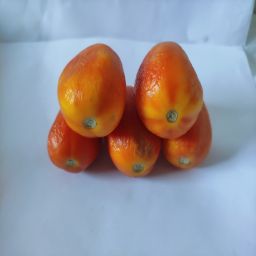
Crop: Tomato
Quality: Old